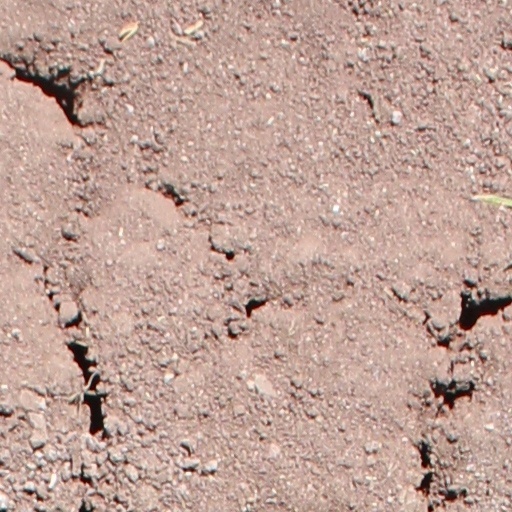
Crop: wheat